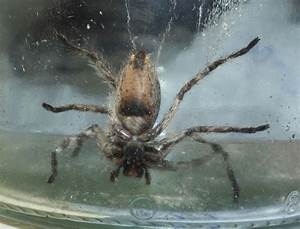
Label: ragno